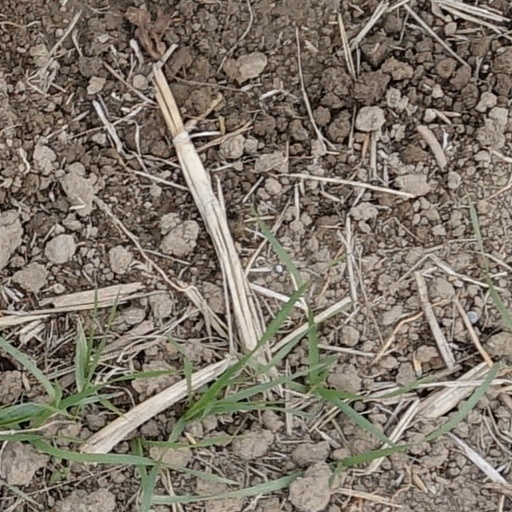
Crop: wheat